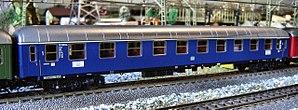
Les voitures type X ou UIC-X sont un type de voitures de chemin de fer qui a été standardisé par l'Union Internationale des Chemins de fer.